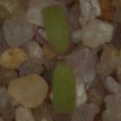
Label: fat_hen